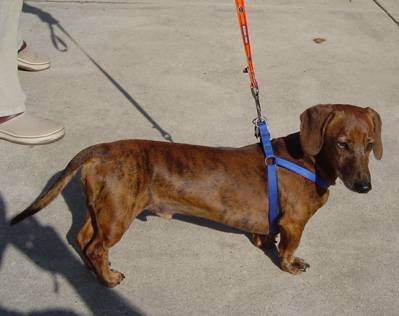
Label: dog